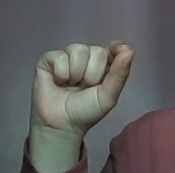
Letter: fa